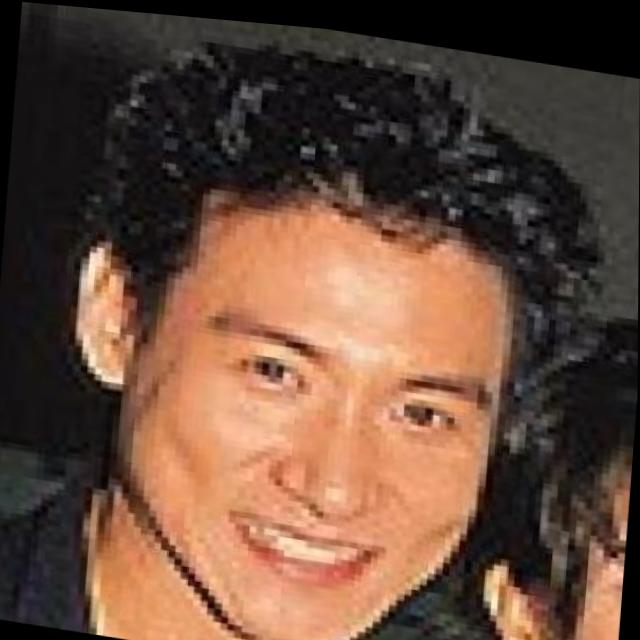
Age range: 21-44